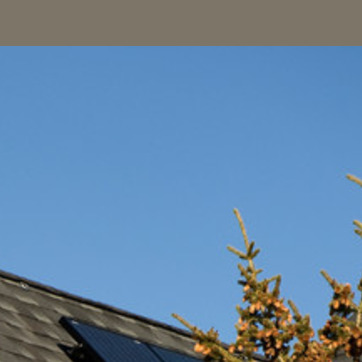
Material: sky